Avenue Verte

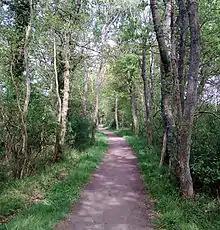
Section of NCN Route 21 north of Heathfield

In England, the current route begins at the London Eye and traverses several miles of urban sprawl, including a crossing over Gatwick Airport. It features the recently upgraded Wandle Trail near Morden Hall Park, before tackling the North Downs and High Weald. Along the way, the route includes forest paths and off-road rail trails.